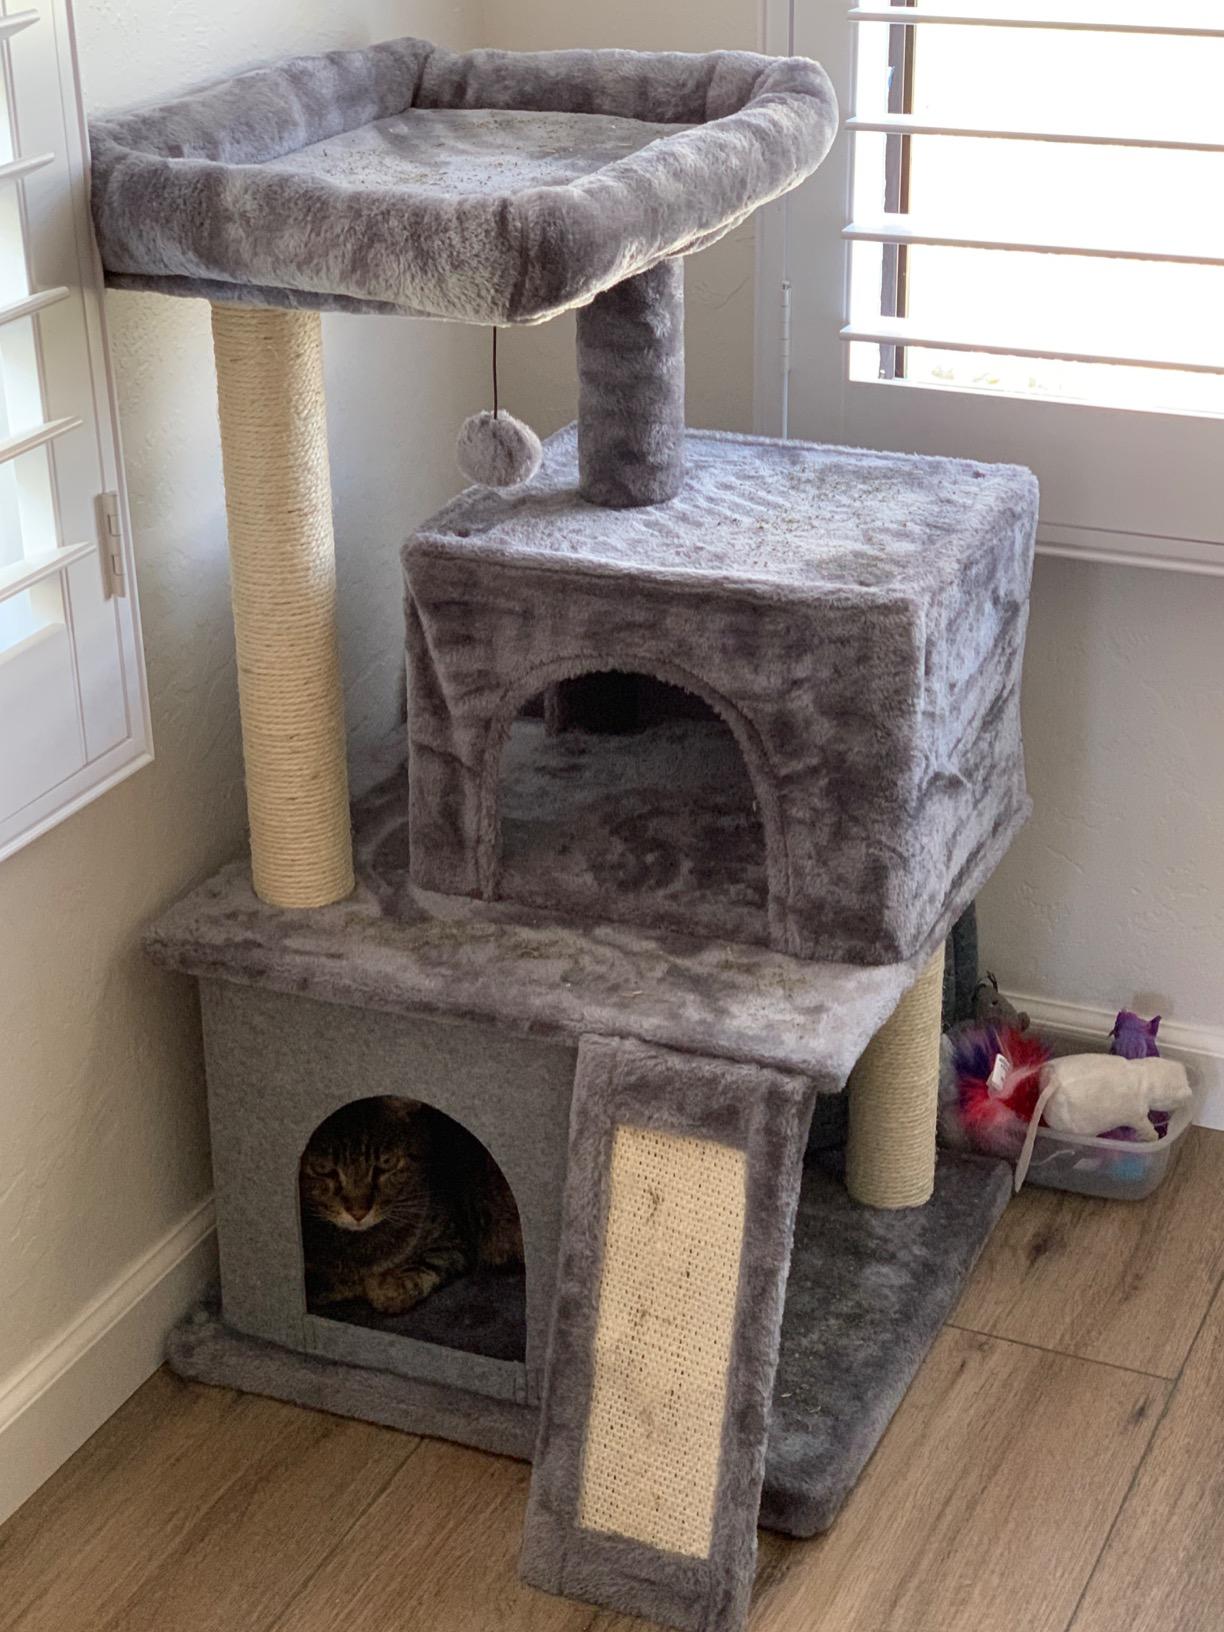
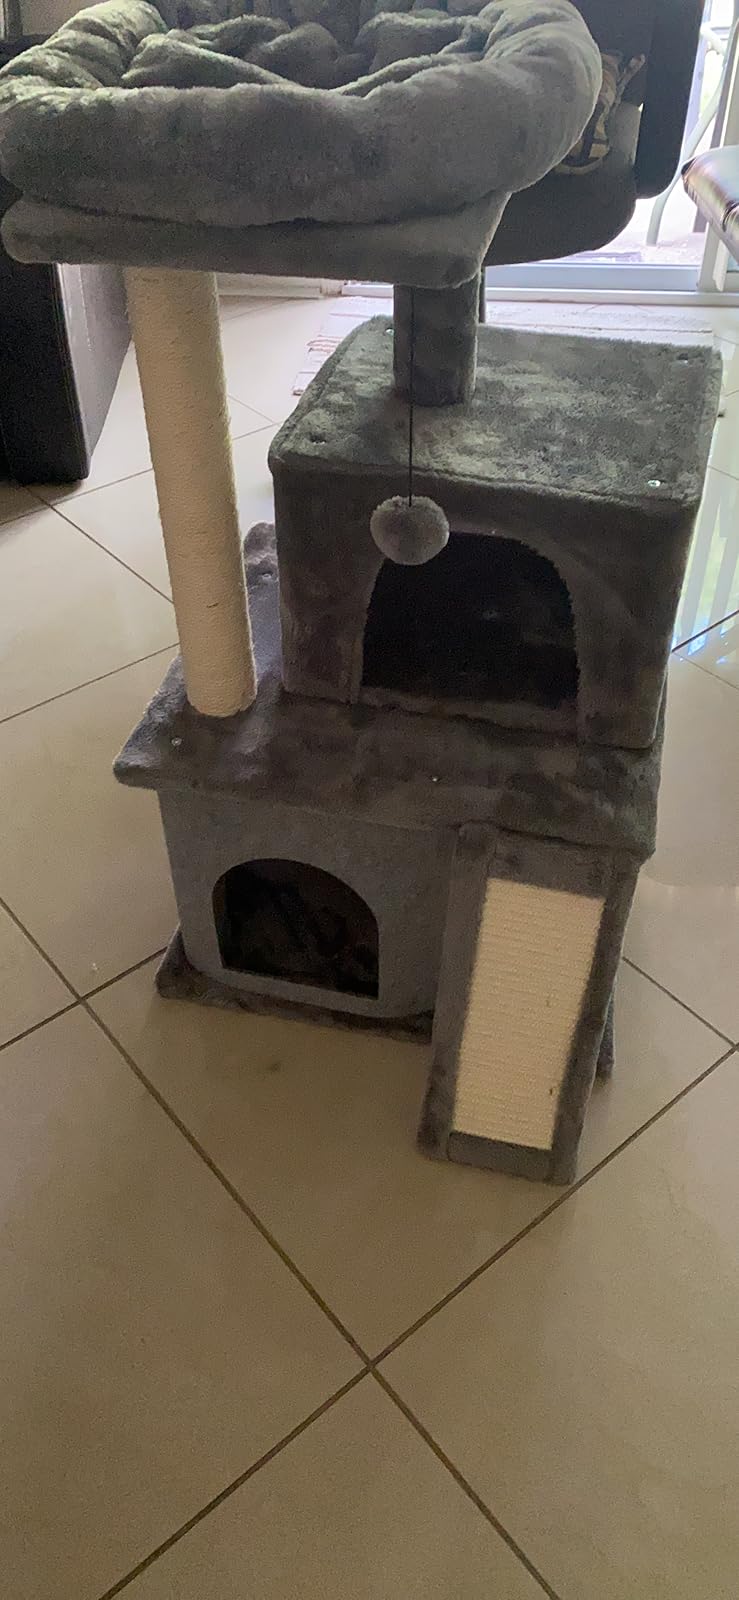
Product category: items_cat tree
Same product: yes